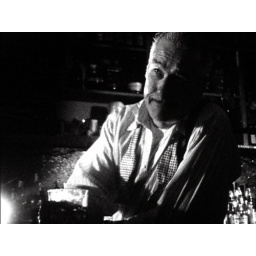
Dave Whiting behind the bar in Jackie Says video shoot